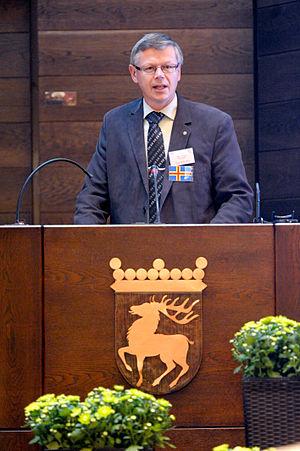
Harry Jansson est un homme politique ålandais.